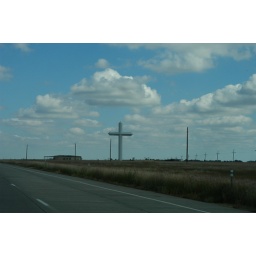
HUGE cross on side of road in I think Ok